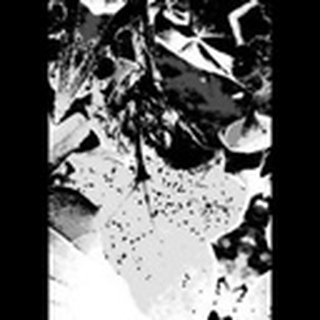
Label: cotton_aphids